Condor Ferries

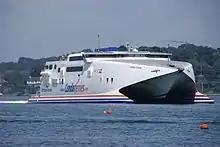
Condor Vitesse in 2010

In March 1997, Condor moved its UK port to Poole. The "Condor Express" suffered technical problems that led to late-running services. As a result, the Channel Island governments put the licence to operate ferry services to the UK out to tender. P&O European Ferries and Hoverspeed submitted bids to run the service but ultimately Condor retained the licence but was forced to purchase the "Havelet" to act as an all-weather back-up until the delivery of a new conventional vessel in 1999. It also purchased the "Condor Vitesse" for a new service to St Malo via Guernsey and made Weymouth its primary UK port, though retaining summer sailings from Poole.